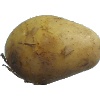
Label: Potato White 1